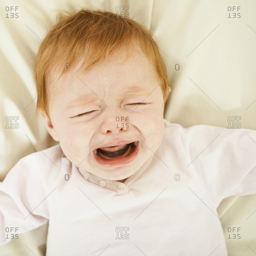
close up of a crying baby girl